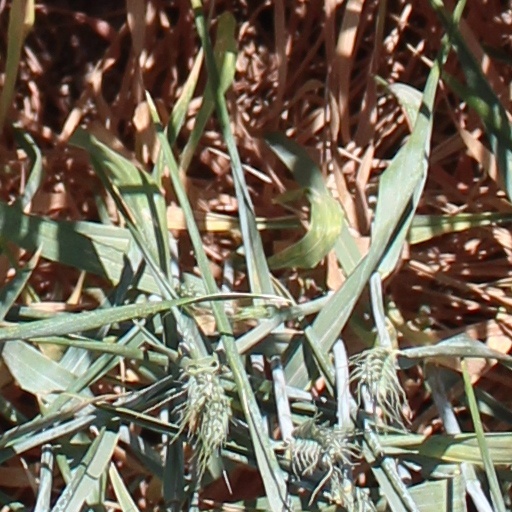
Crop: wheat